X-ring chain

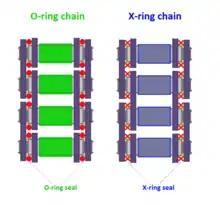
Difference between X-ring and regular O-ring chains. The seals are red in color.

The X-ring chain is a specialized type of sealed roller chain used to transfer mechanical power. Like the standard O-ring chains it is also used in high-performance motorcycles. It uses X-ring seal to keep lubricant (usually grease) in place.